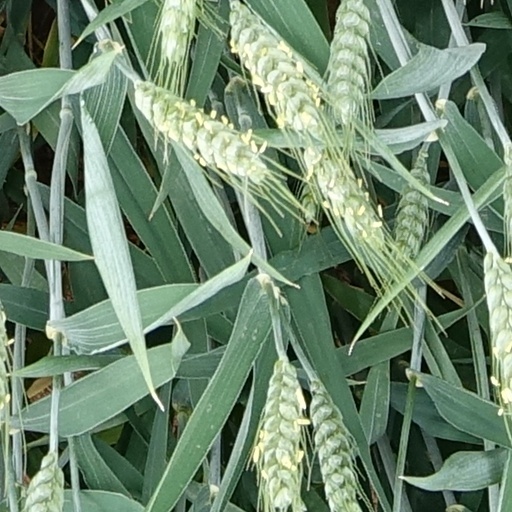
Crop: wheat